Notre-Dame de la Garde

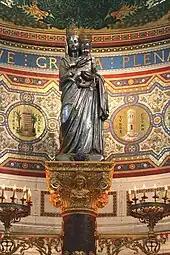
Silver virgin in the upper church

The last of the objects from the sanctuary were auctioned off on April 10, 1795. The chapel was nationalized and rented to Joseph Escaramagne. A former ship's captain who lived in what is now the current place du Colonel-Edon, Escaramagne had a deep devotion to the Virgin. After worship resumed in some parishes, he wrote in September 1800 to the Minister of War, Lazare Carnot, asking to reopen the sanctuary. But prefect Charles-François Delacroix voiced opposition when the minister consulted him. The chapel finally re-opened for worship on April 4, 1807.